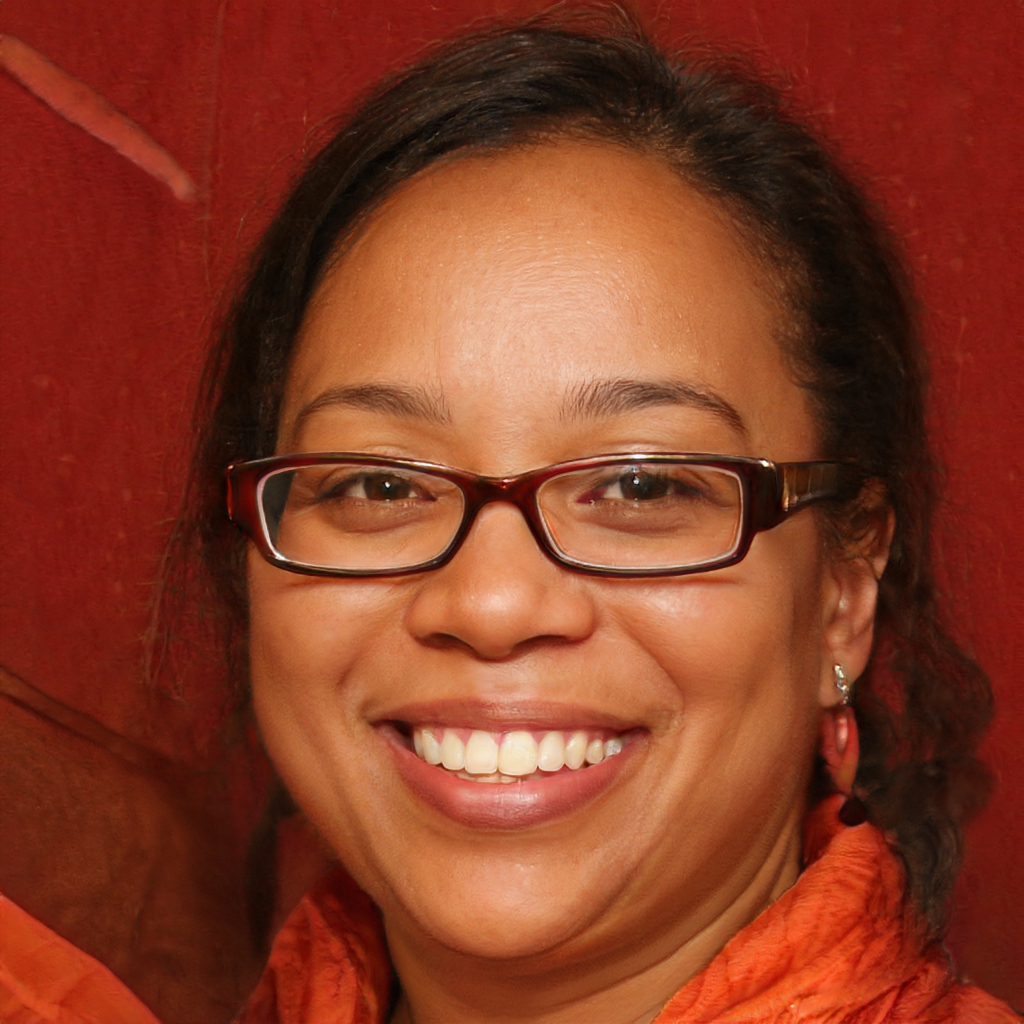
Label: Colored